Santa Rita, Corozal

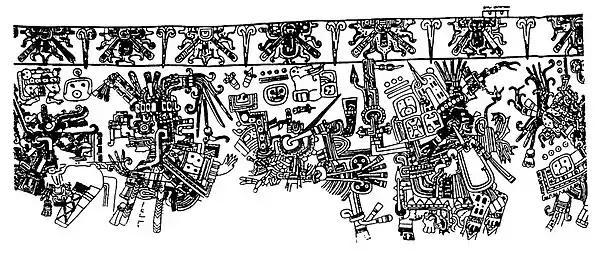
Drawing of one of the Santa Rita murals by Thomas Gann (1900)

The modern town of Corozal was founded in 1848 by refugees from the Caste War in neighbouring Yucatán, and expanded steadily making it the major ethnicity in the country at the time. The ruins of Santa Rita became a target for building resources; the mounds of the site made convenient road fill and the stones were used for structure foundations. Because of this, the exact borders of the ancient Maya city may never be known.